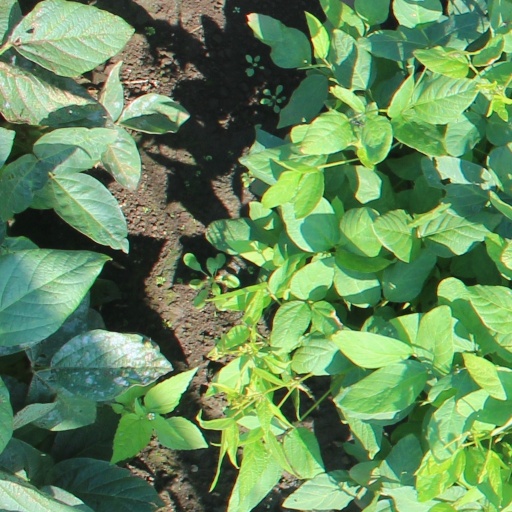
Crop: soybean